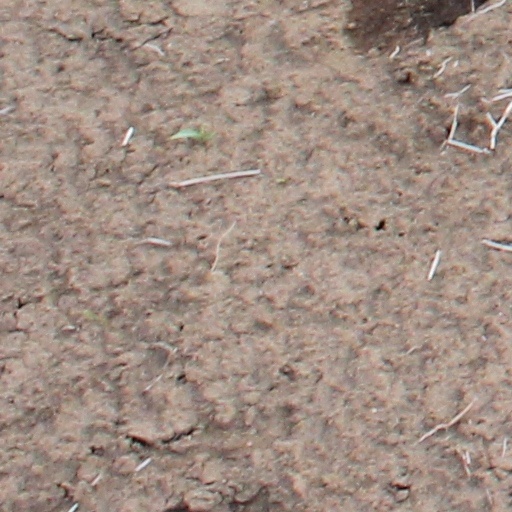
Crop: wheat